Coventry Patmore

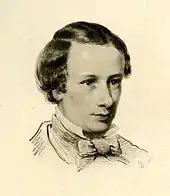
Drawing of Coventry Patmore, by John Brett, 1855.

In 1846, with help from Richard Monckton Milnes, Coventry Patmore was appointed as the printed book supernumary assistant at the British Museum. He would hold this position for the next 19 years, while devoting his spare time to writing poetry. In 1847, Patmore married Emily Augusta Andrews, the daughter of Dr. Andrews of Camberwell. By 1851, the couple had two sons: Coventry (born 1848) and Tennyson (born 1850). Three daughters followed – Emily Honoria (born 1853), Bertha (born 1855) and Gertrude (born 1857), before their last child, a son (Henry John), was born in 1860. Emily Augusta Patmore wrote under the pseudonym of Mrs Motherly. In 1859, she published "The Servant's Behaviour Book, or, Hints on Manners and Dress for Maid Servants in Small Households," a conduct book for women in domestic service, written in a clear, practical manner. "Nursery Poetry" (1859) features lively verses on household matters, while "Nursery Tales" (1860) is improving and moralistic in tone. She is also considered to have had a significant role in the creation of "The Children's Garland" (1862), her husband's anthology of poems.